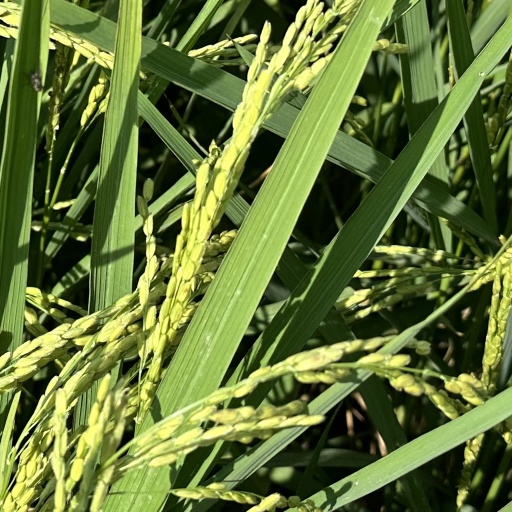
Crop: rice